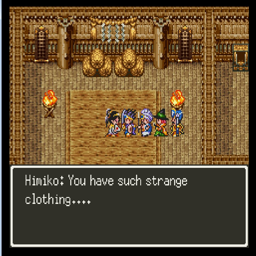
the sheer scope of this game , and the variety of locations , staggers my mind even today .